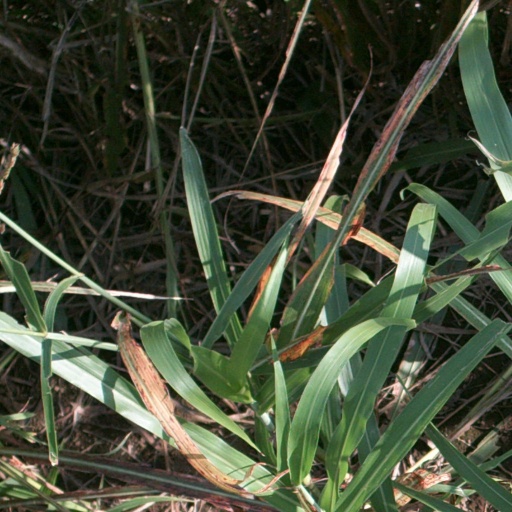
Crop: sorghum